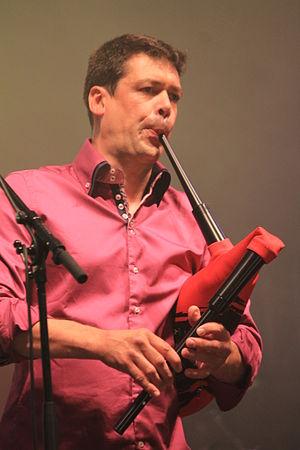
José Angel Hevia lors d'un concert lors du festival interceltique de Lorient 2013